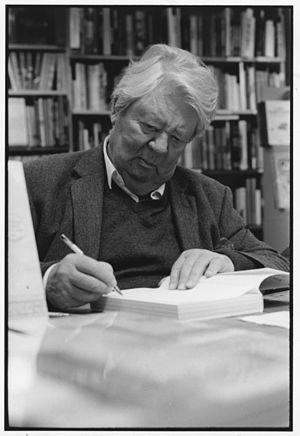
Jean-Jacques Sempé en 2016 par Olivier Meyer
Jean-Jacques Sempé, dit Sempé, né le 17 août 1932 à Pessac, près de Bordeaux, est un dessinateur humoriste français. Ses dessins humoristiques ont été publiés entre autres dans Sud Ouest, Le Moustique, Le Rire, Noir et Blanc, Ici Paris, Paris Match et bien d'autres.
Cet article liste les personnalités liées à Bordeaux.